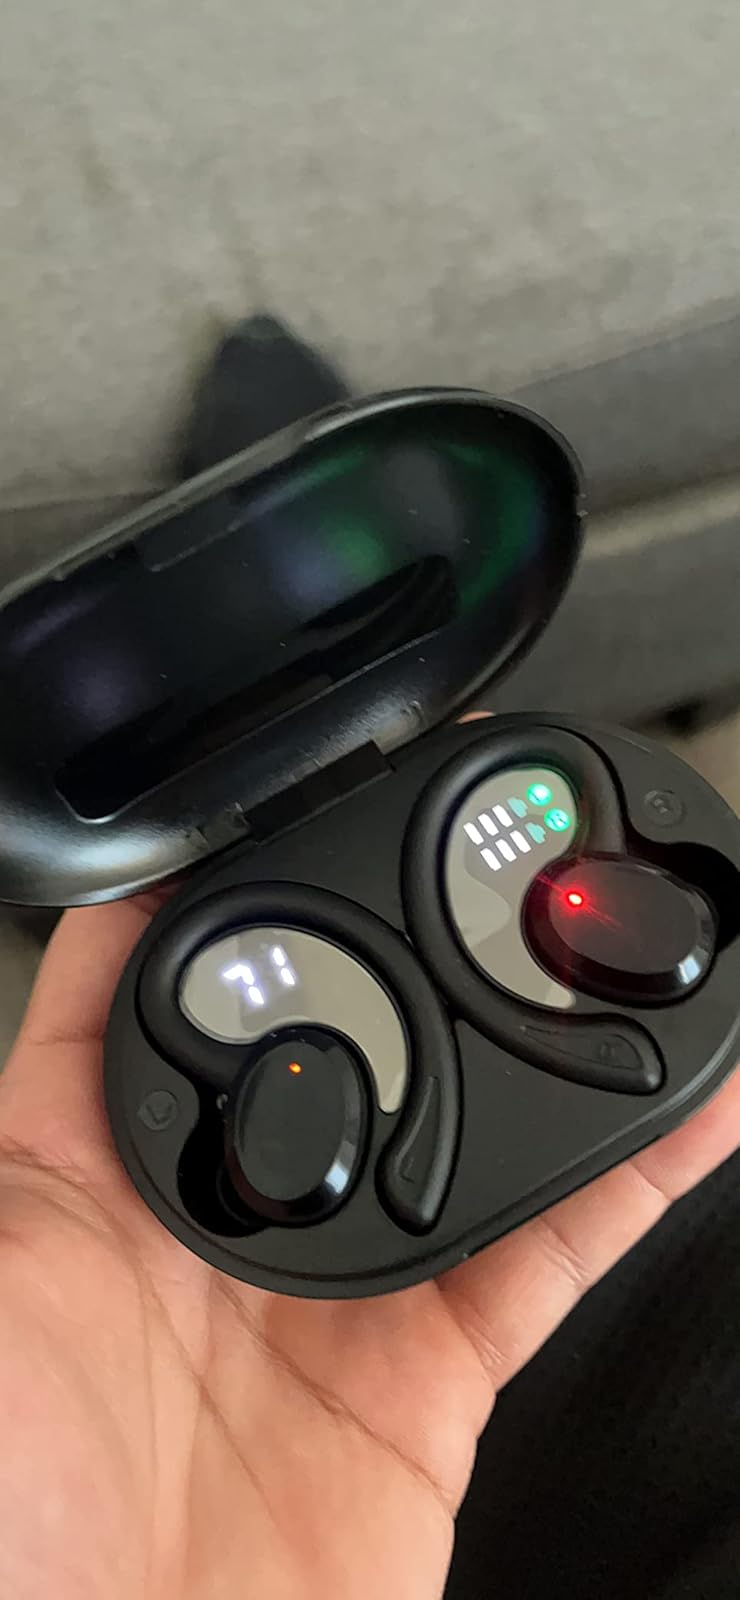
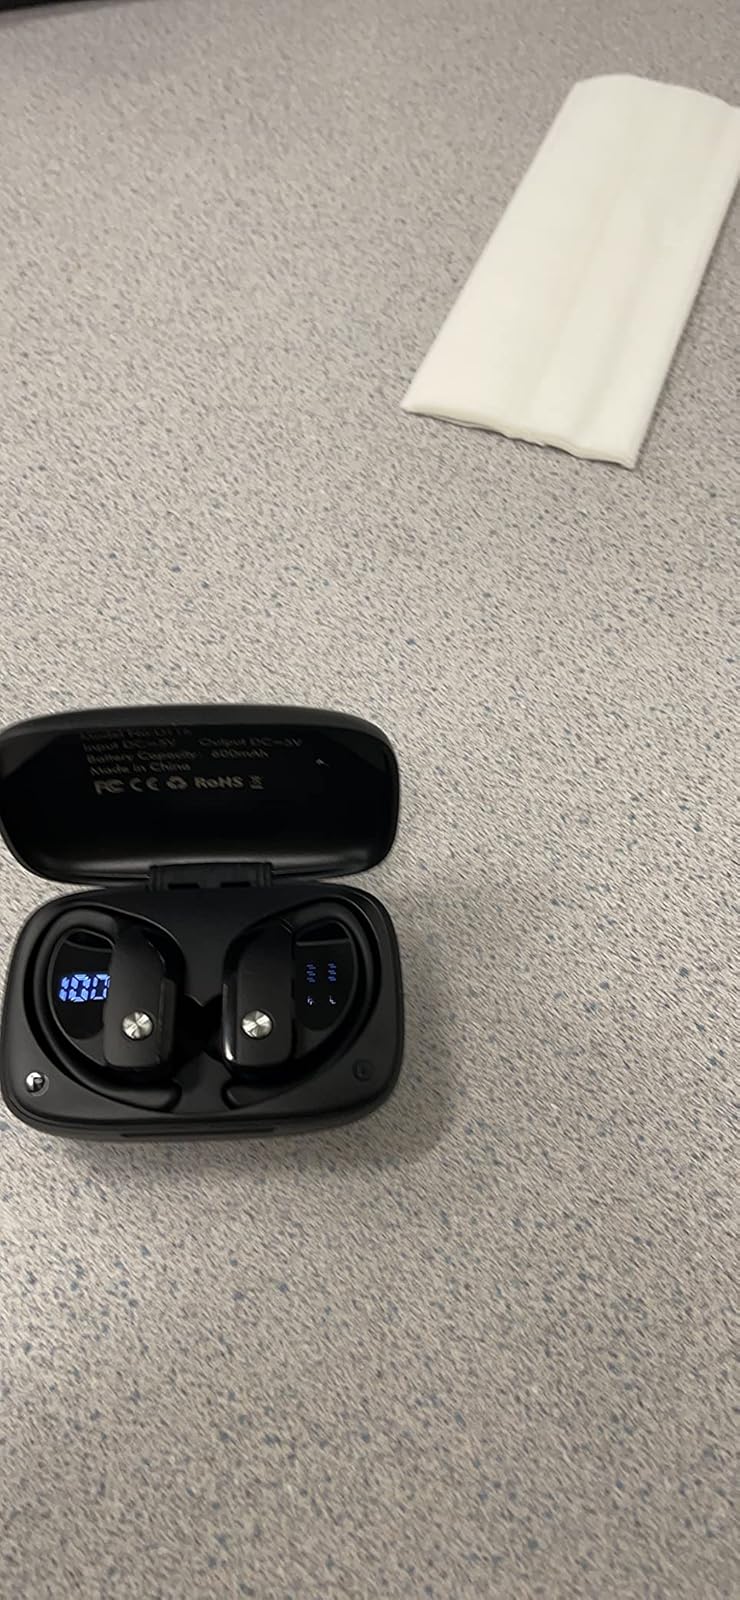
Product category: earbuds
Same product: no